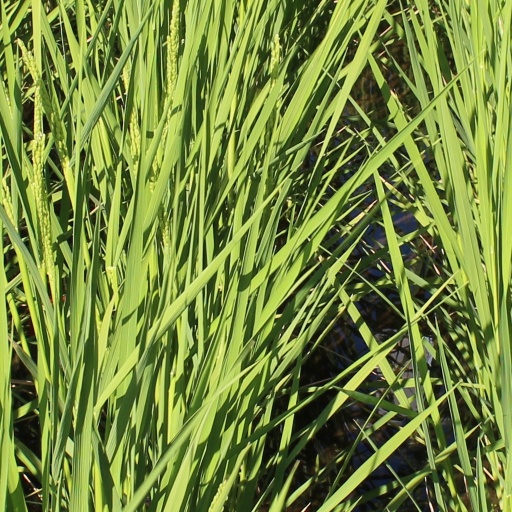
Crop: rice